Samuel Gompers

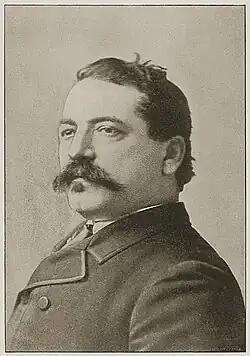
Gompers in 1894

Gompers helped found the Federation of Organized Trades and Labor Unions in 1881 as a coalition of like-minded unions. In 1886 it reorganized into the American Federation of Labor, with Gompers as president. With the exception of the year 1895, he would remain president of the organization until his death. In 1894 he became editor of the Federation's publication, "The American Federationist".